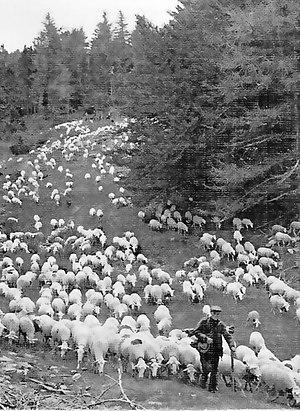
Transhumance vers les alpages de la Rhune
La migration pastorale est le déplacement d'un troupeau à la recherche de nourriture, accompagné de son ou ses bergers, parfois accompagnés de tout ou partie de la population propriétaire du troupeau. Cette migration pastorale est aussi appelée transhumance.